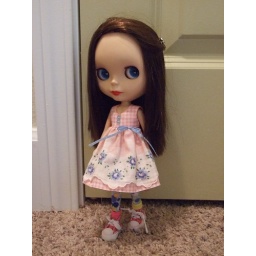
Some Josey Rosey spam, but she's just so cute in her new dress from Dolly Pops Designs!